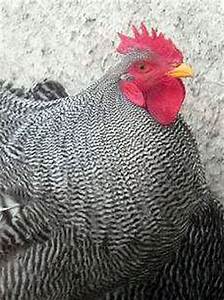
Label: chicken